Australia (horse)

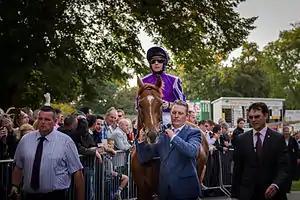
Australia before the final race of his career at Leopardstown

On 7 June, Australia started 11/8 favourite for the Derby ahead of Kingston Hill (15/2) and the Godolphin runner True Story (8/1) in a field of sixteen runners. Australia was calm in the parade ring and on the way to the start and was the final horse to be loaded into the stalls before the race. Once underway the 50/1 outsider Our Channel took the early lead and set a strong pace from Kingfisher, with Kingston Hill next as Joseph O'Brien settled Australia towards the rear of the field. Approaching the final turn Australia made rapid progress on the outside and moved into contention early in the straight as Kingston Hill took the lead. Australia overtook Kingston Hill approaching the final furlong and won decisively by one and a quarter lengths. After the race, Aidan O'Brien said: "Listen, a long time ago we thought he was very special.We wanted to be here with him, but you can never be sure because there are so many variables. Listen, things can go wrong so big credit to everyone at home". Joseph O'Brien commented, "horses don't come any easier to ride than this one. He's the best."